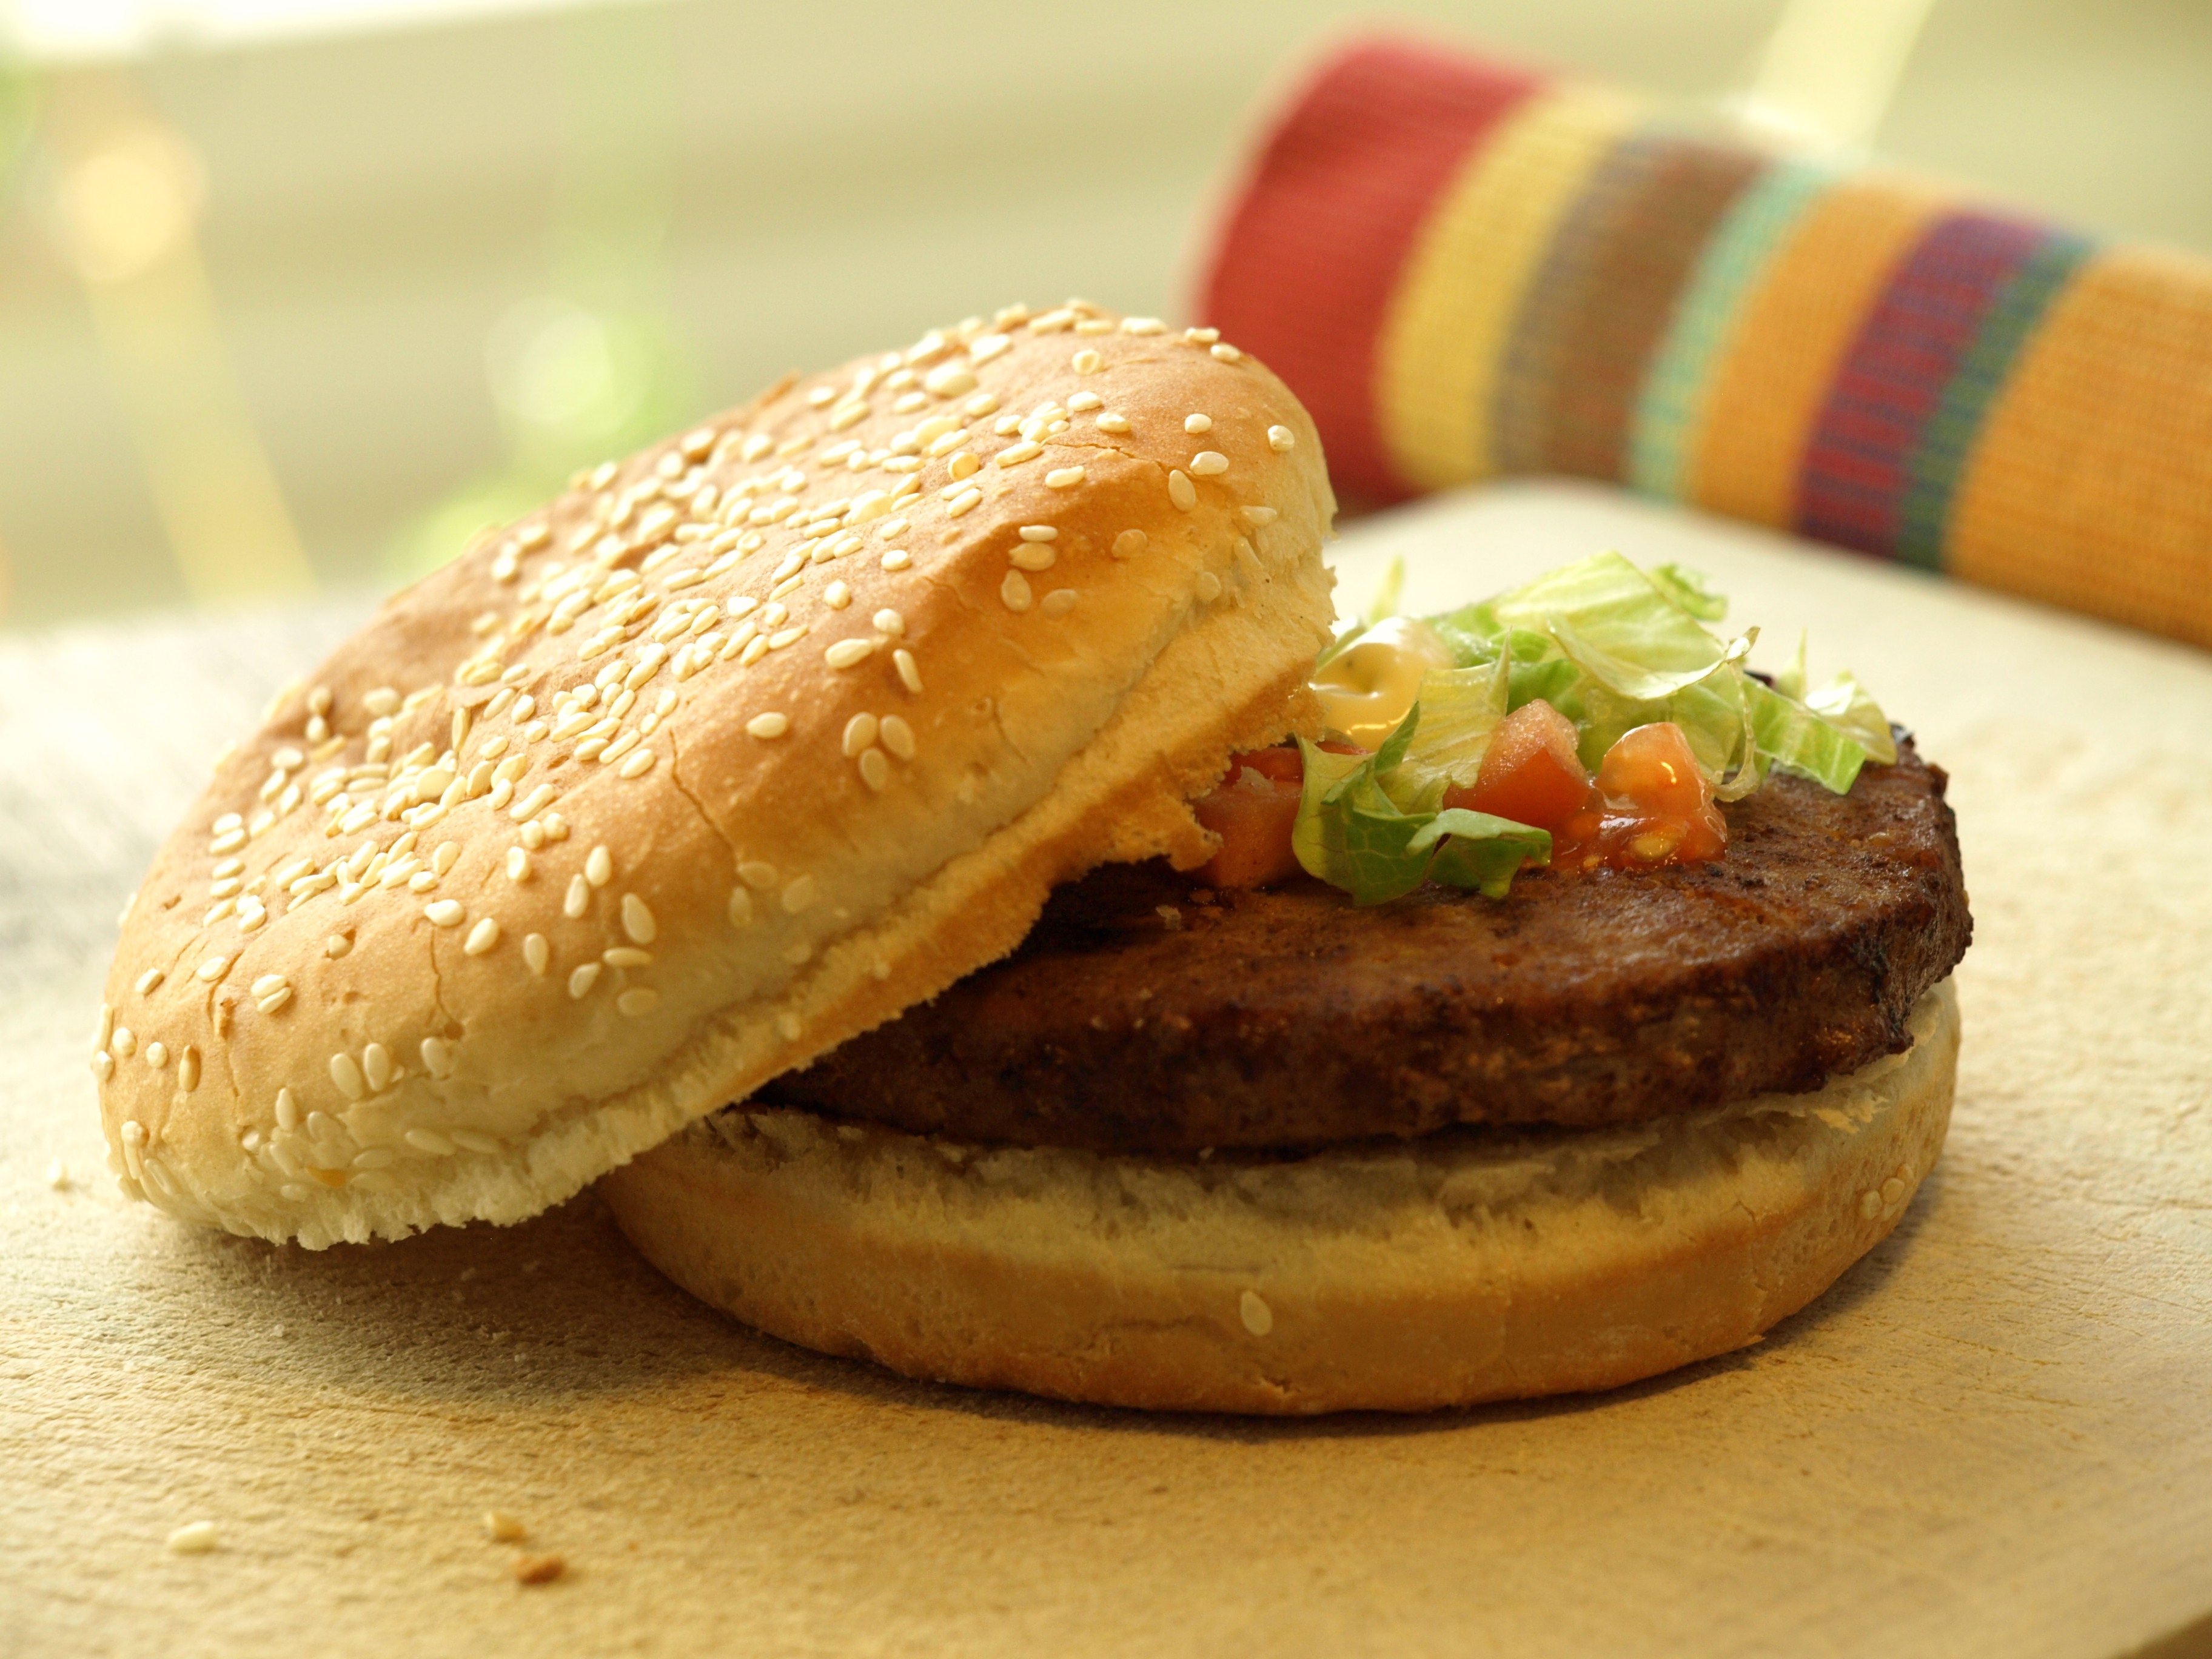
dish, meal, food, produce, breakfast, fast food, meat, beef, hamburger, sandwich, cheeseburger, fastfood, citizen, slider, veggie burger, breakfast sandwich, sloppy joe